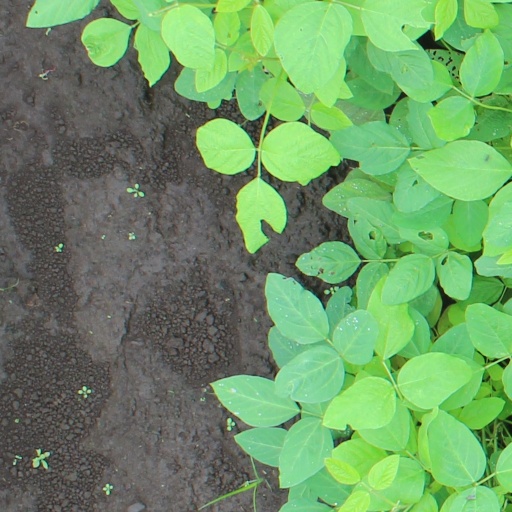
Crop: soybean